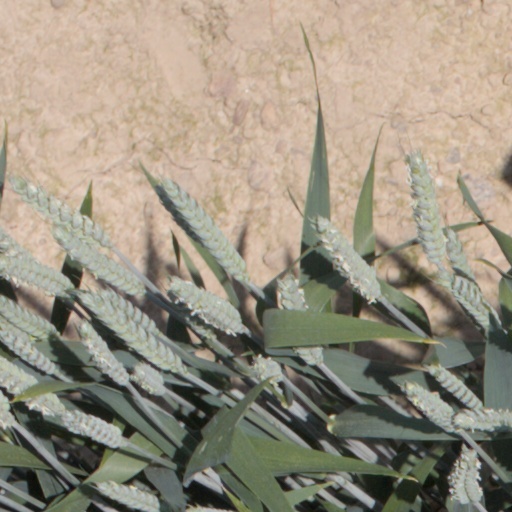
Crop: wheat